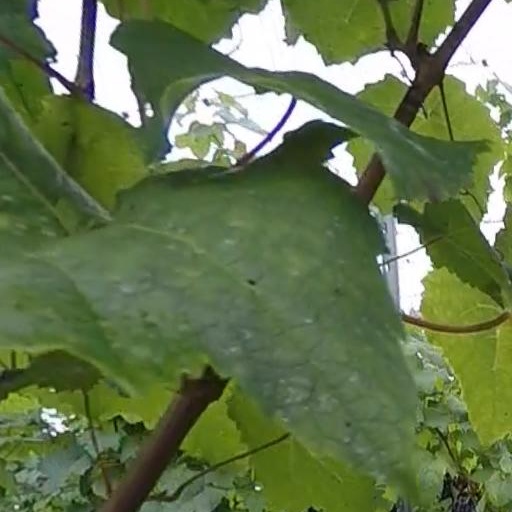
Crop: grape